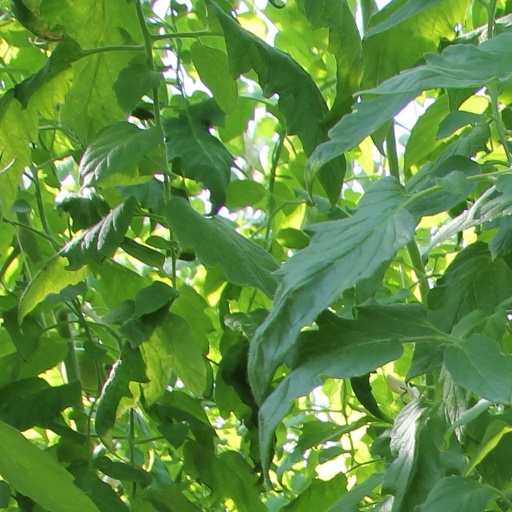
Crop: tomato